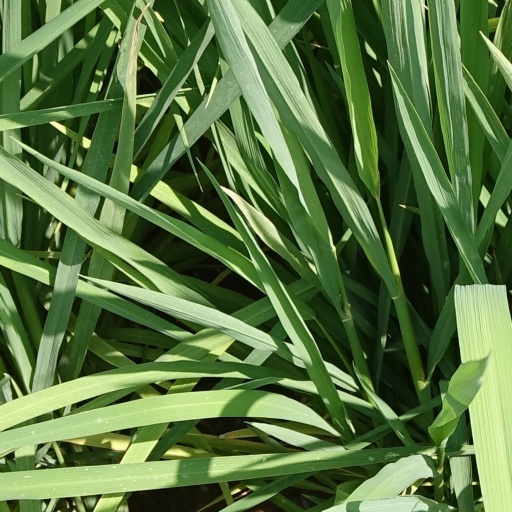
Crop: rice